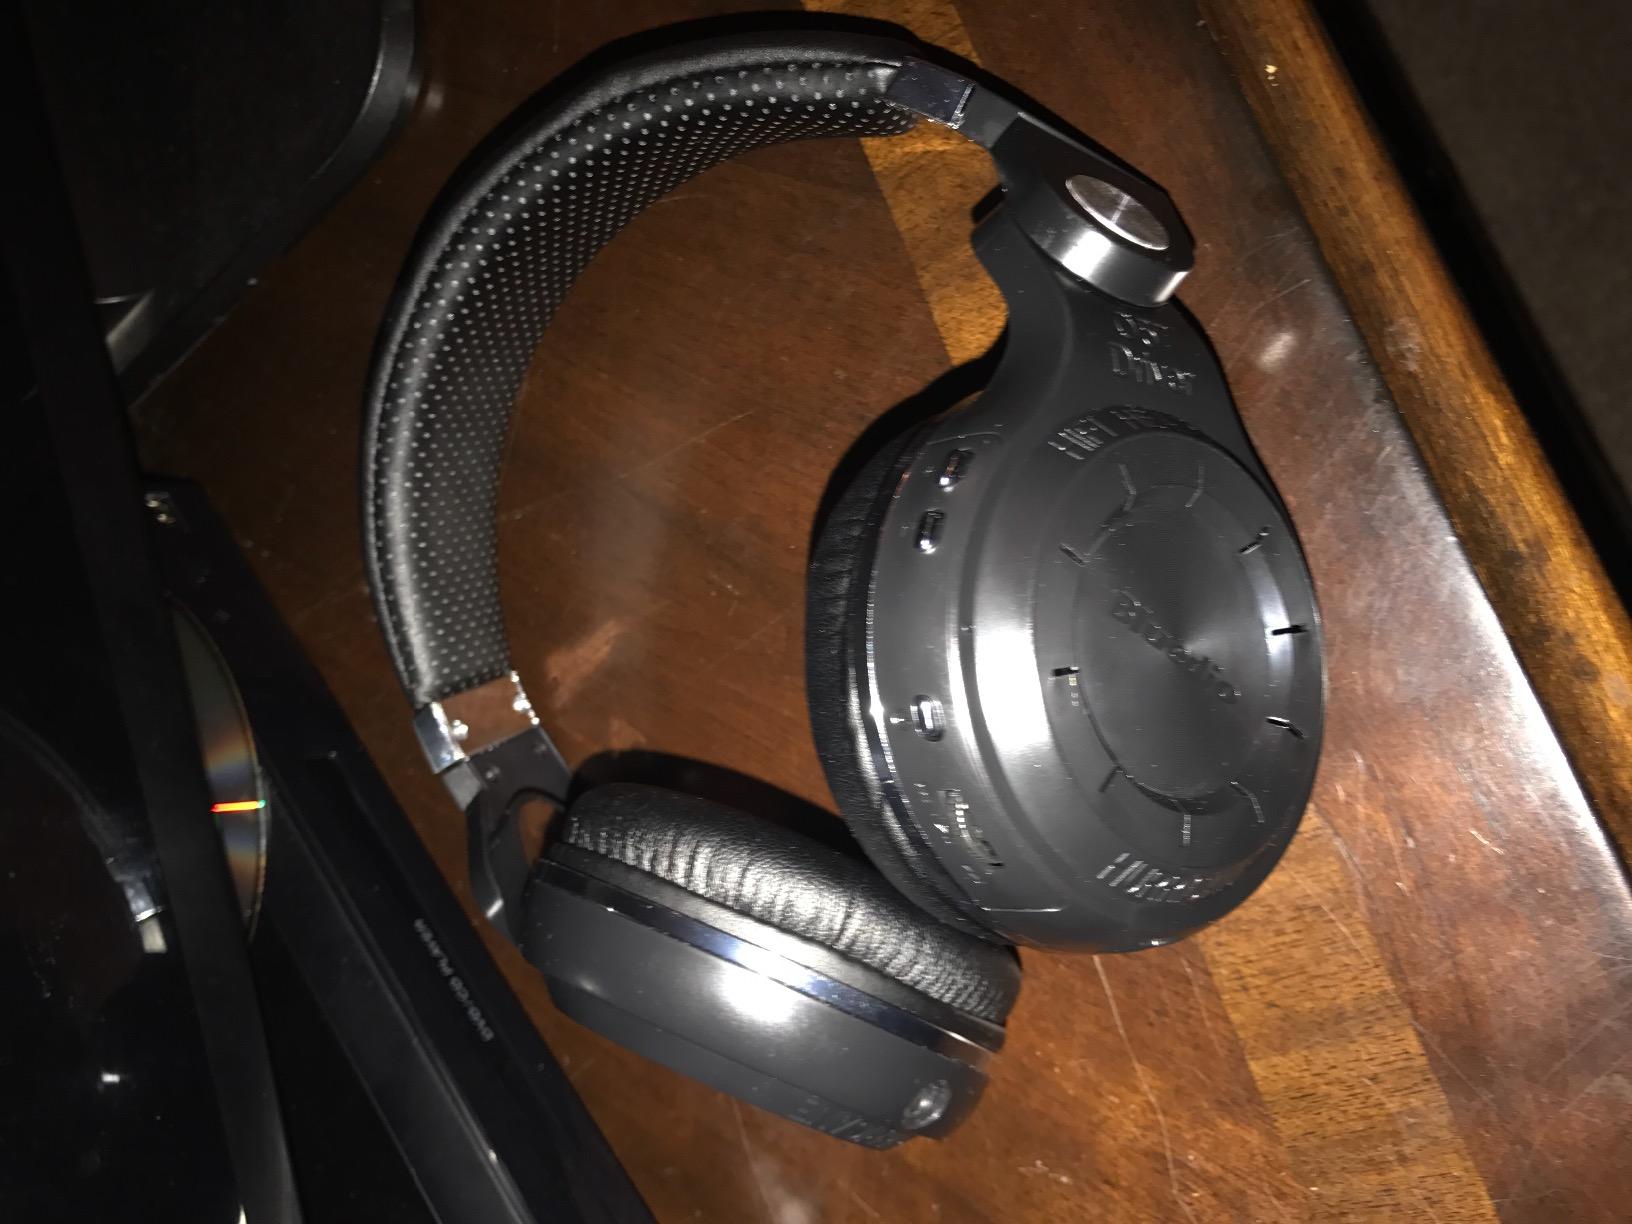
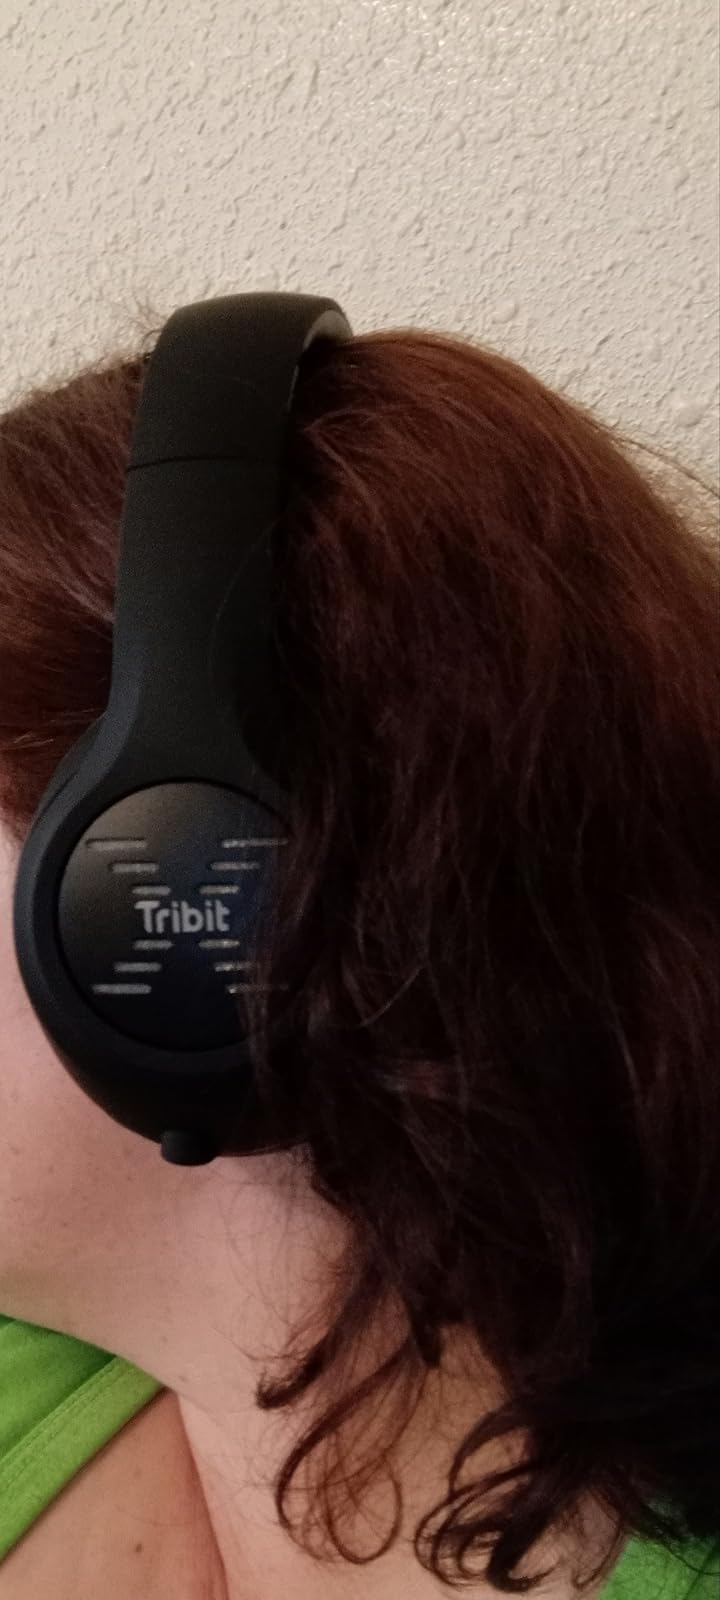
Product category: headphones
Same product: no